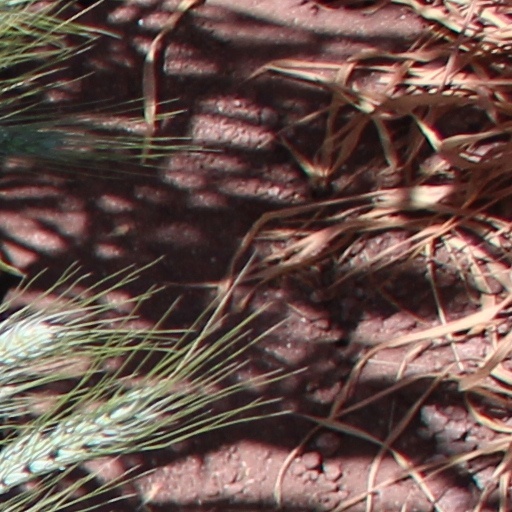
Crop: wheat